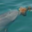
Label: dolphin